Lever House

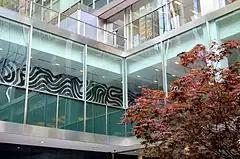
View from the building's courtyard

A joint venture between Brookfield Properties and Waterman Interests (later WatermanClark) bought the ground lease from RFR in July 2018. Brookfield and Waterman purchased RFR's debt load in early 2019 for $12.8 million (equivalent to $ million in ), a $68 million decrease from the debt's original value. RFR filed two lawsuits against Brookfield and Waterman during late 2019. One was related to the lack of sprinklers in the building, in which RFR was threatened with lease termination, while the other alleged that Waterman Interests had fraudulently taken over the ground lease using confidential information. In May 2020, RFR gave a majority stake in Lever House's operation to Brookfield and WatermanClark. The new owners decided to renovate Lever House, as all tenants had left during the COVID-19 pandemic.